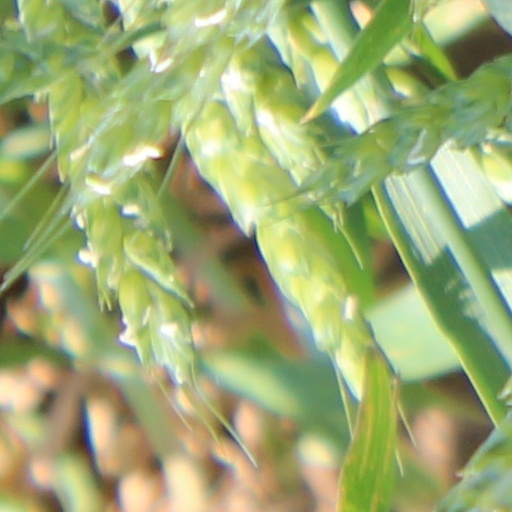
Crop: wheat